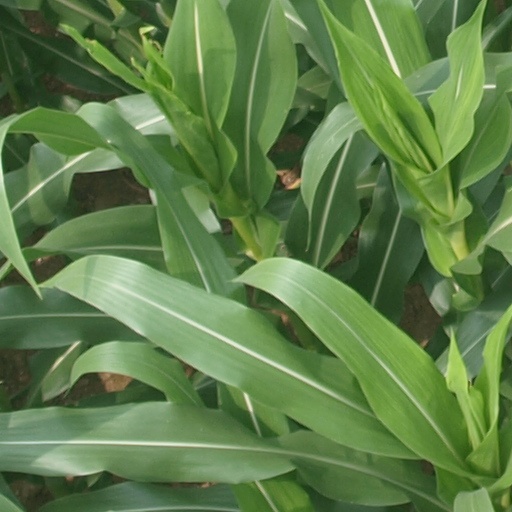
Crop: maize; corn